Mariah's Chapel

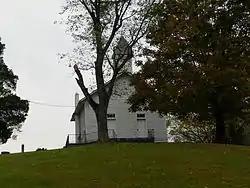
Mariah's Chapel in Caldwell County, North Carolina as seen from Grandin Road

Mariah's Chapel is a historic United Methodist chapel located near Grandin, Caldwell County, North Carolina. It was built in 1879, and is a simple frame church building. It features a square belfry with a pyramidal roof and a needle spire. Also on the property is the contributing church cemetery with approximately 100 graves.